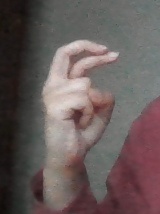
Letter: zay